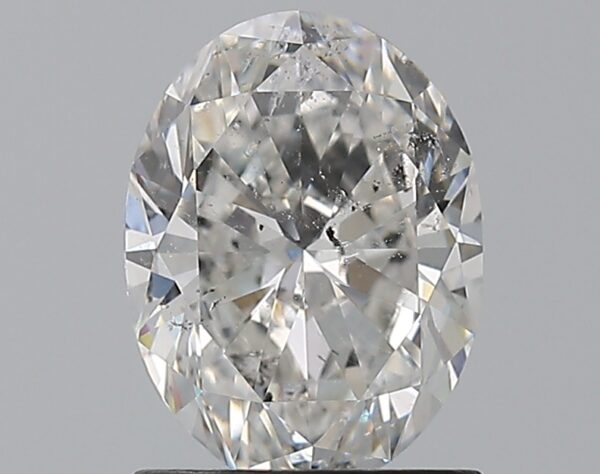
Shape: oval
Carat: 1.2
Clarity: SI2
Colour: E
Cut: EX
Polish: VG
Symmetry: VG
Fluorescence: ST
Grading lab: GIA
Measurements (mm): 7.97 x 5.95 x 3.73